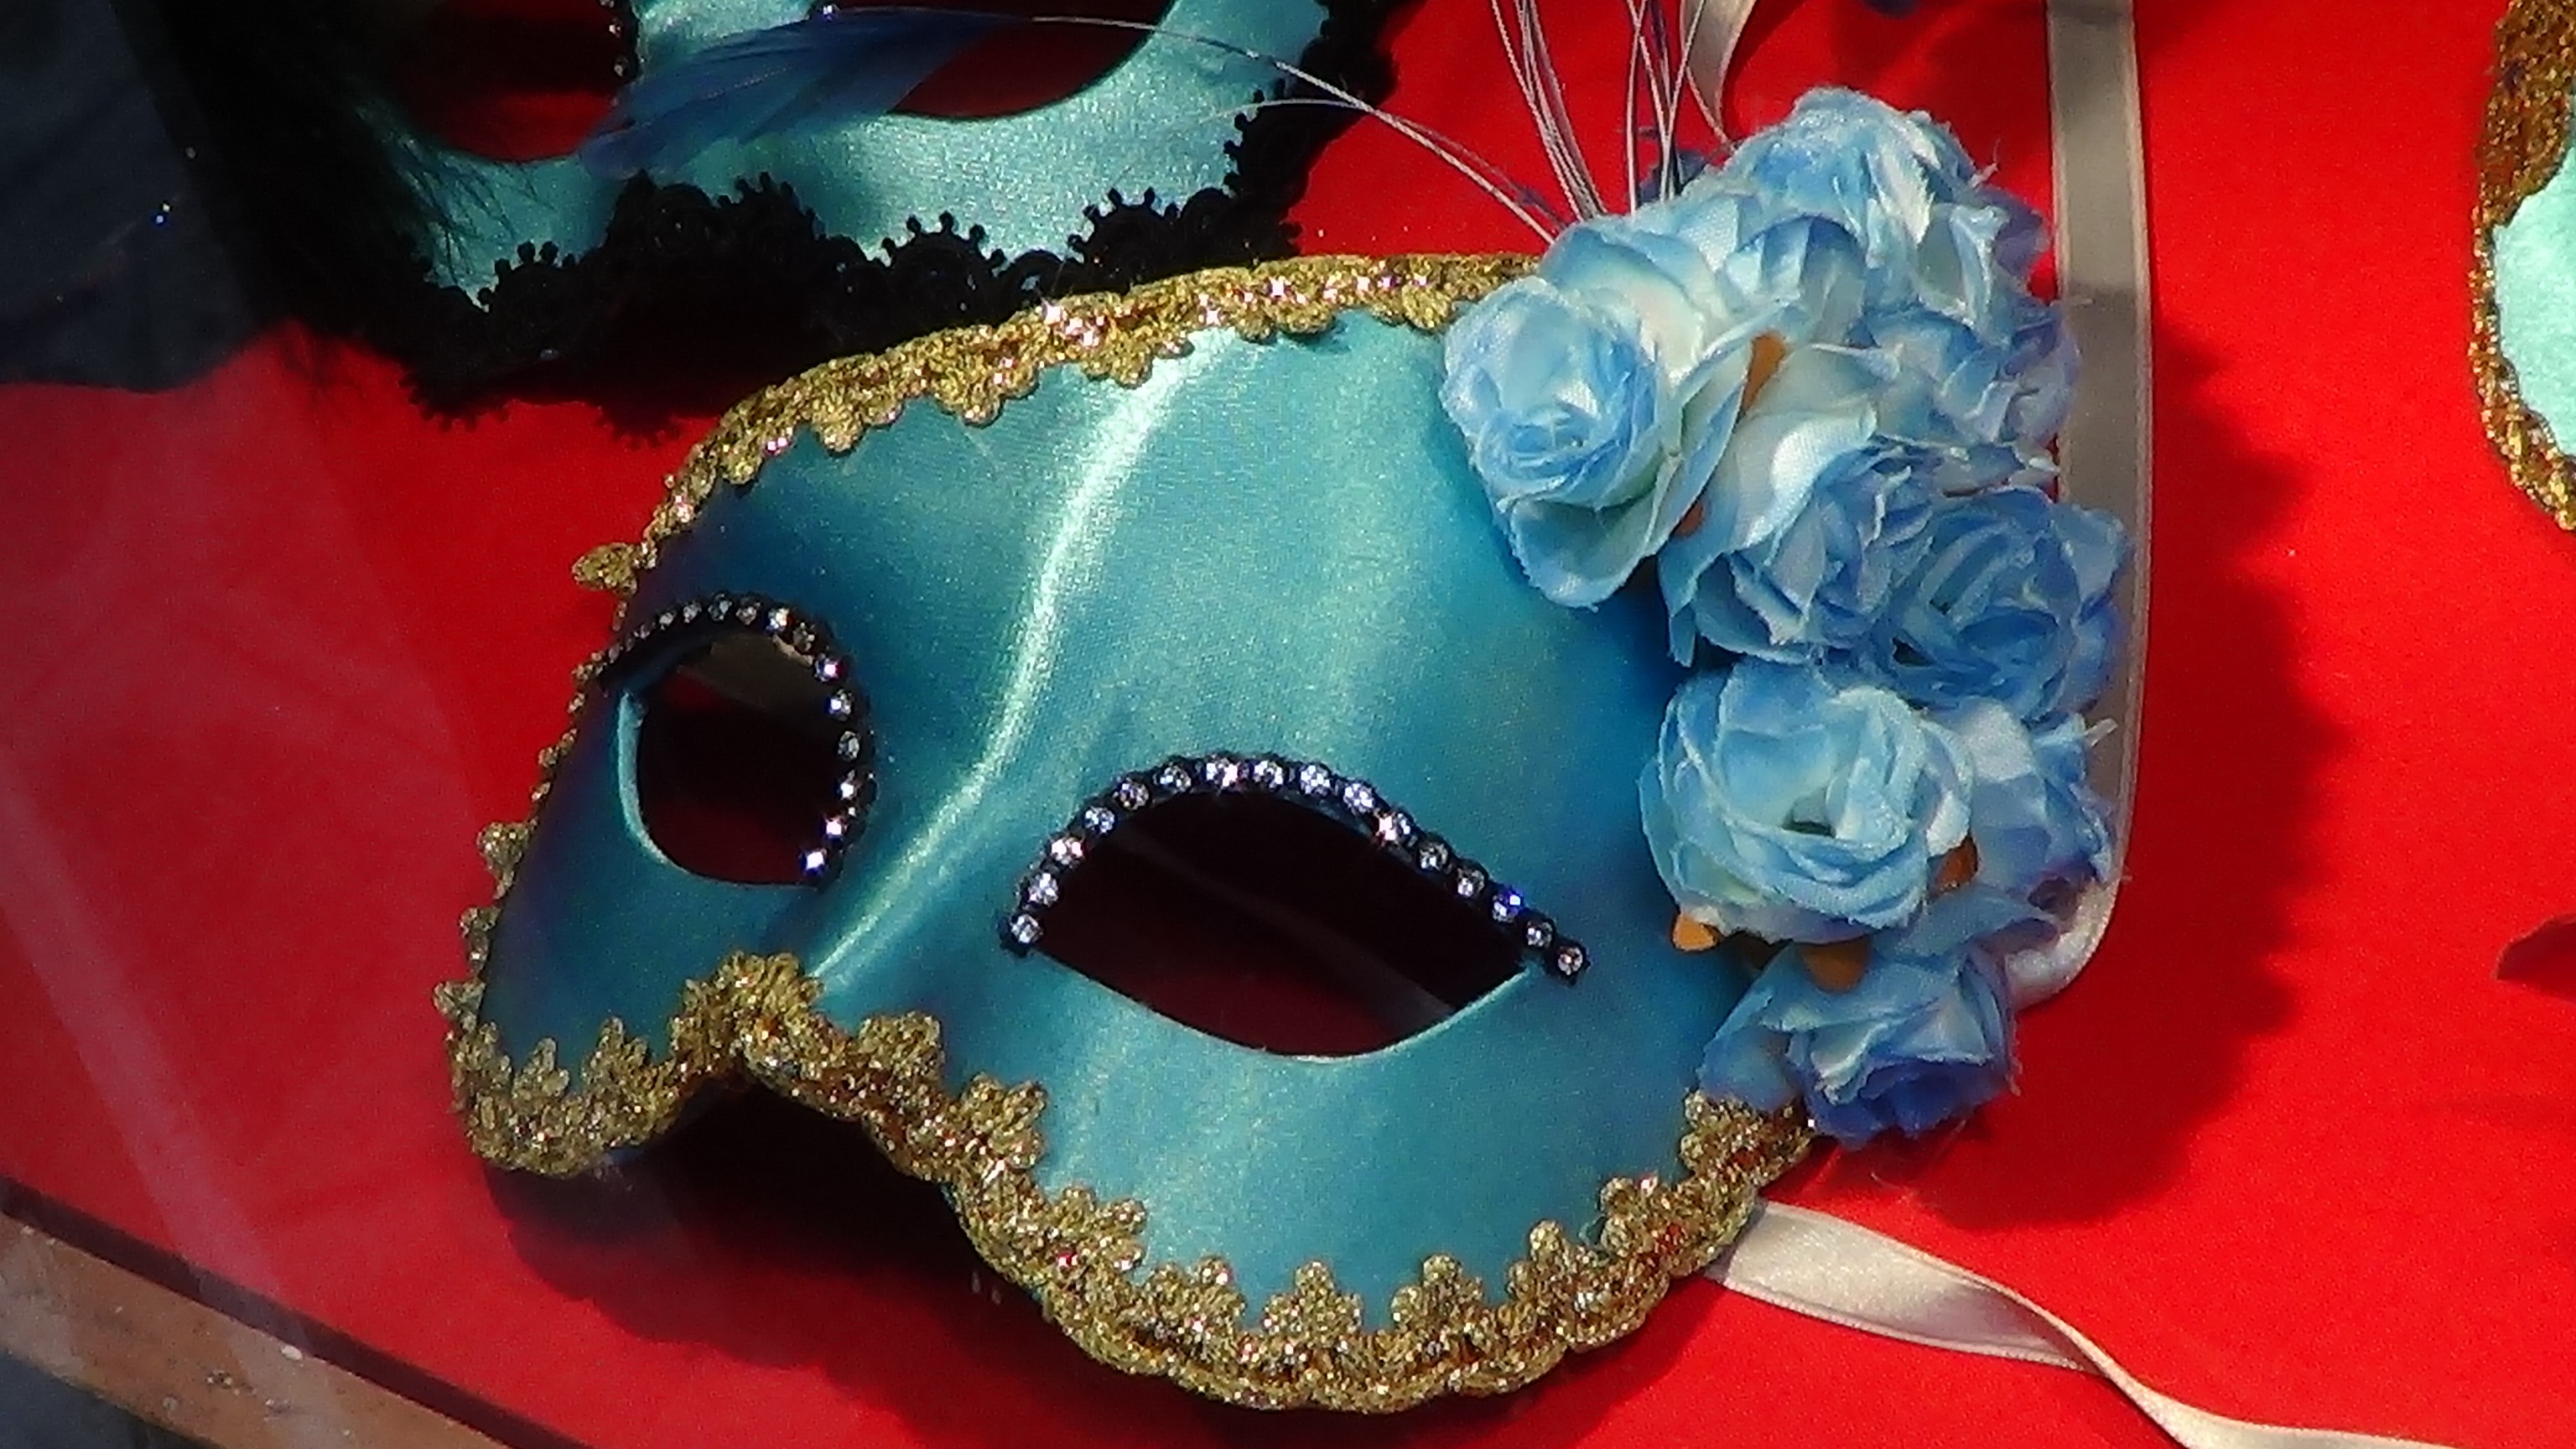
carnival, venice, clothing, headgear, mask, disguise, costume, masque